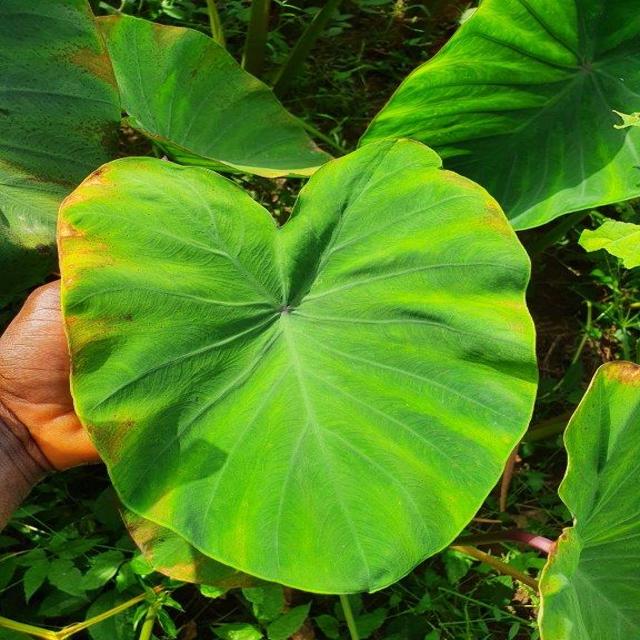
Label: Early_Blight